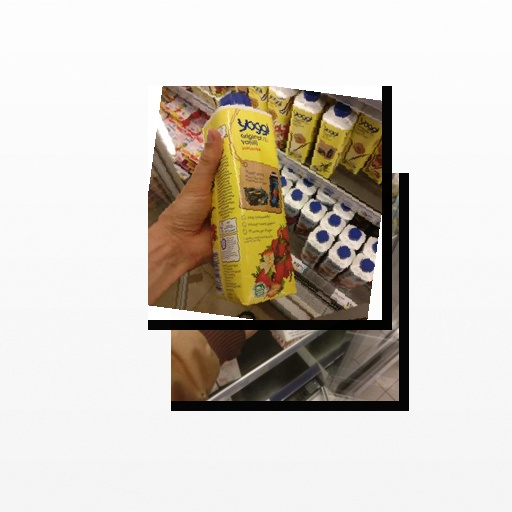
Food items: strawberry_yogurt, soyghurt